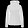
Label: Coat